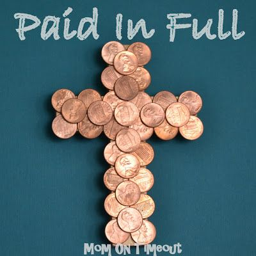
sample coin - covered cross for the day alternate craft .